Bira 91

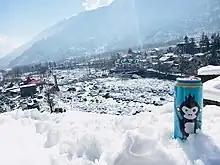
A can of Bira in Manali

Bira 91 garnered unprecedented success amongst Indians due to its distinct taste that is low on the expected bitterness of beer. Indian restaurant and bar owners saw a rise in Bira 91's demand soon upon its launch as the beer brand captured sizeable market share basis word of mouth publicity, without leveraging traditional marketing campaigns initially.